Bambang Soesatyo

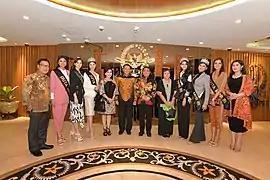
Soesatyo elected Puteri Indonesia 2020 as the Indonesian People's Consultative Assembly Ambassador on 12 March 2020.

In 2014, Bambang stood for re-election in the election and received 57,235 votes, making him the only candidate from the district affiliated with Golkar. He blamed vote buying as a reason for Golkar's declining votes. By January 2016, internal changes in Golkar resulted in him being assigned as Chairman of Commission III. Bambang was also a member of a special committee (/) for the Corruption Eradication Commission (KPK), seen by many observers as an attempt to restrict the anti-graft body's powers.